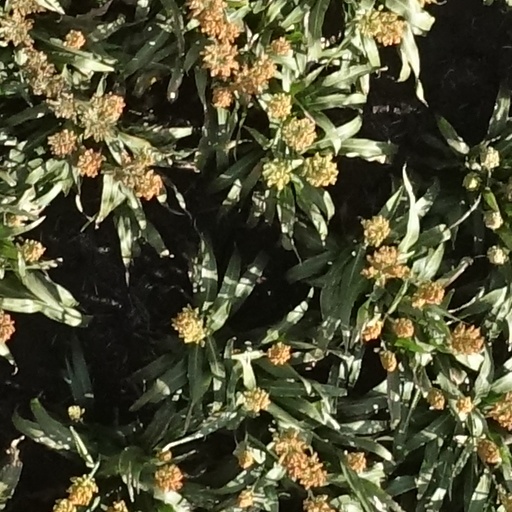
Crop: sorghum